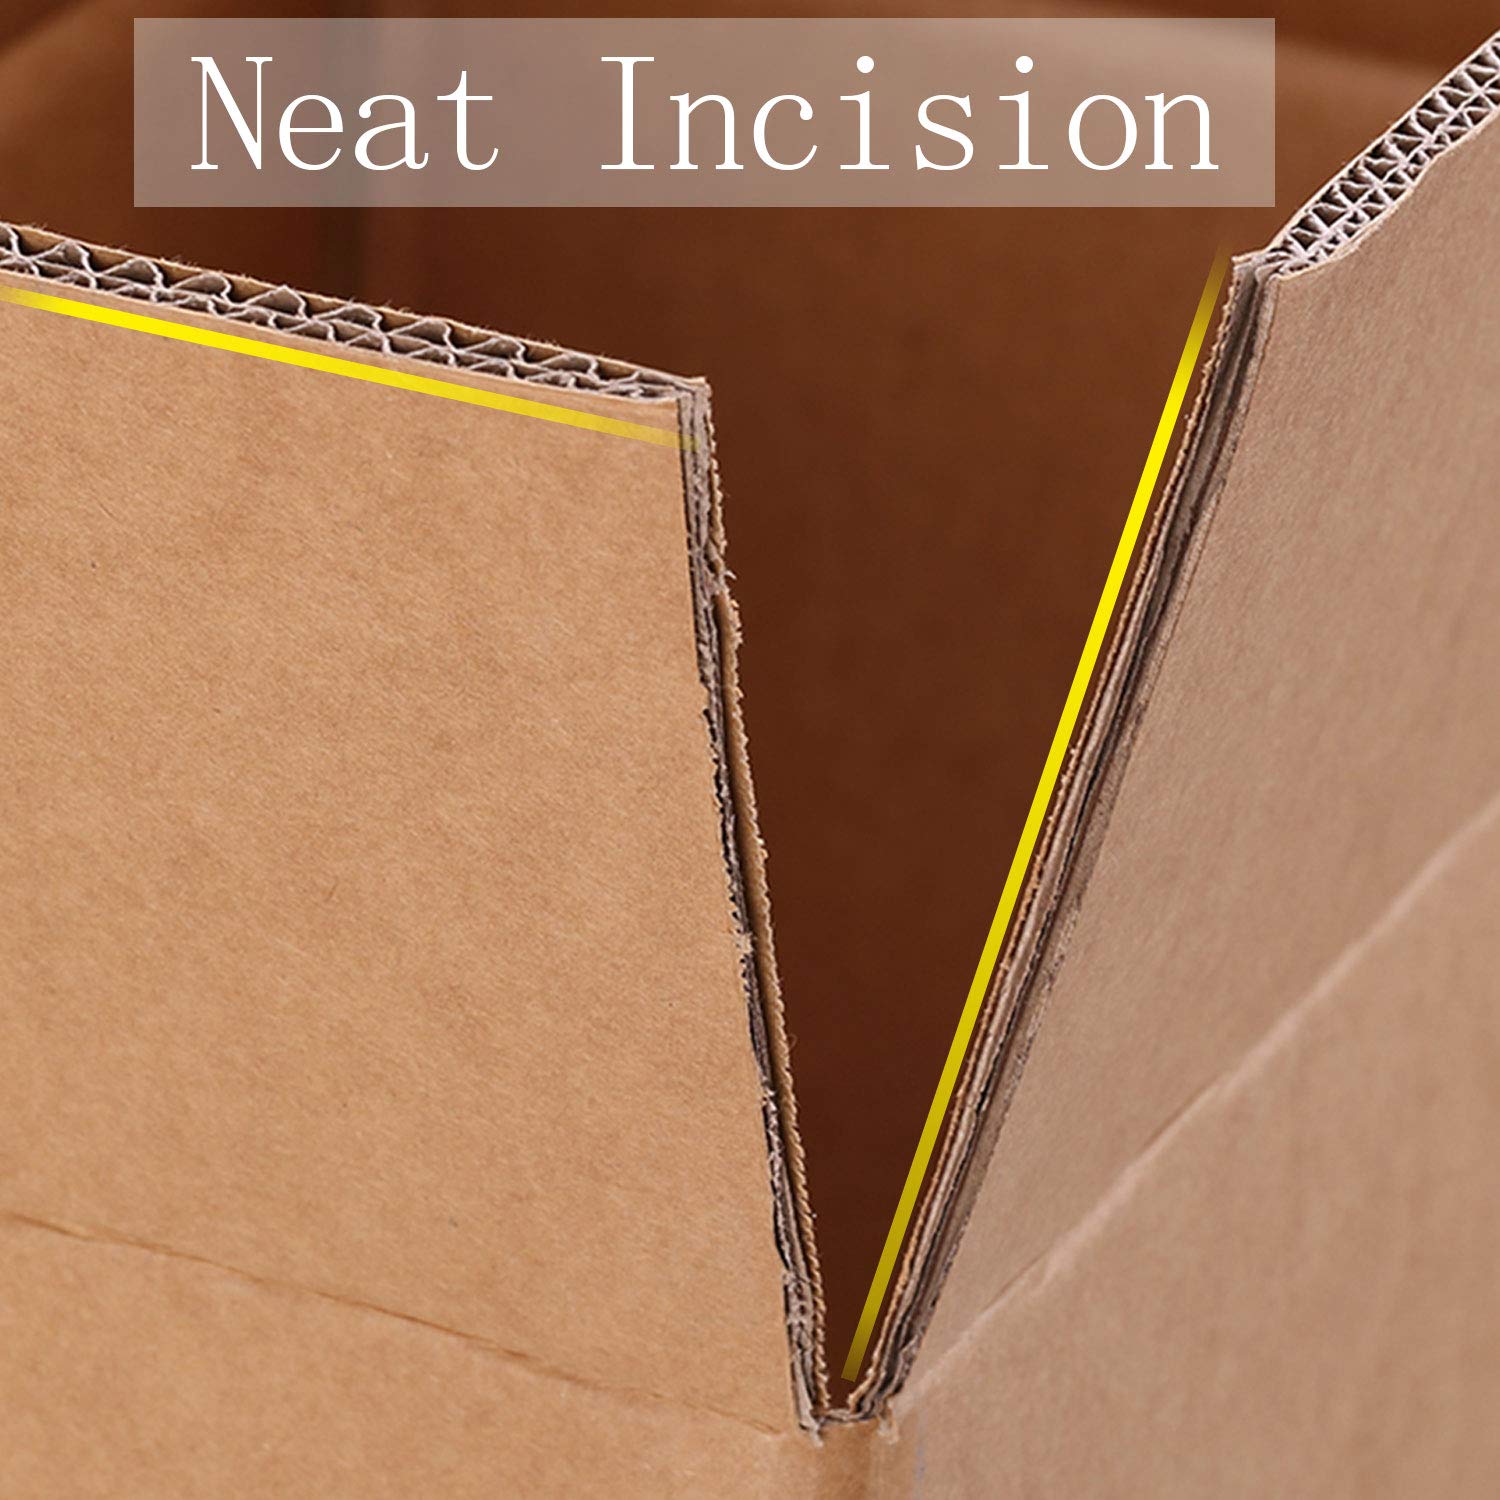
Label: cardboard